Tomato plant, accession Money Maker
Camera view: tilt-top (135 deg); turntable rotation: 90 degrees
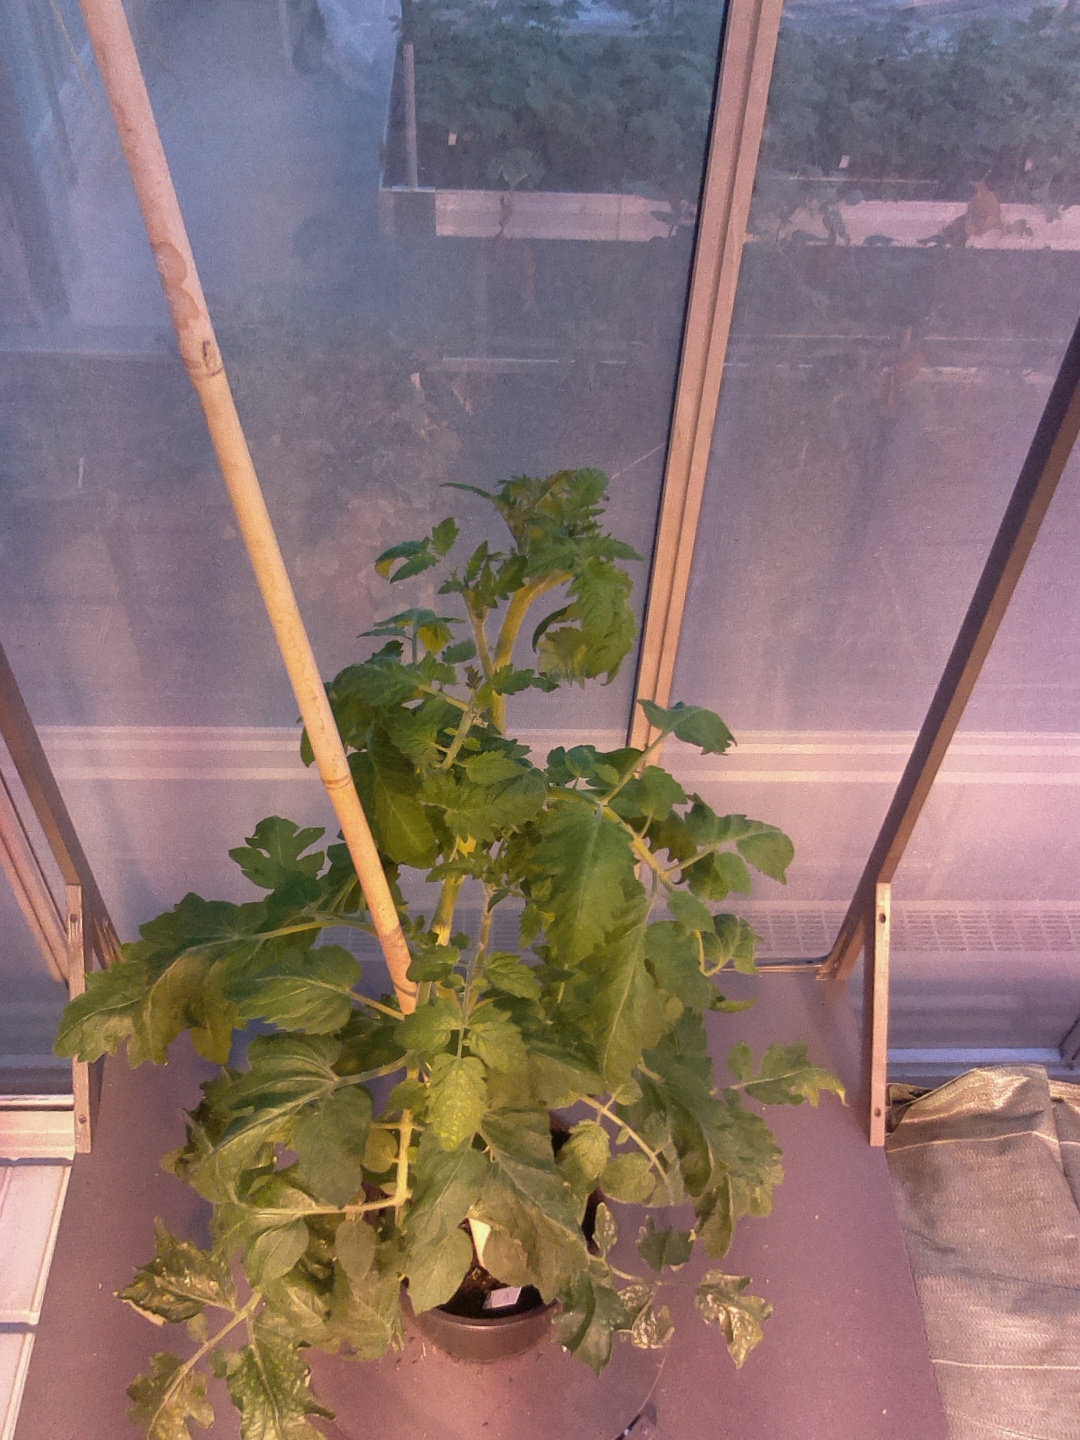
BBCH growth stage 54: 4 inflorescences visible